Devi Khajishvili

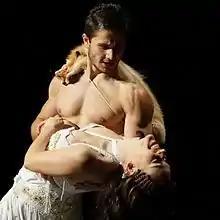
Devi Khajishvili performs The Knight in the Panther's Skin

Khajishvili performed as a dancer with the Georgian National Dance Ensemble for seven years, with whom he toured Europe and did shows nationally and internationally. After moving to the United States, he staged numerous dance performances showcasing Georgian culture to Western audiences. His most notable work centered around the play The Knight in the Panther's Skin by Shota Rustaveli. His talent for dancing was later noticed by a Time Warner advertising director who cast him in a commercial for Mercedes Benz where he performed the Tango.